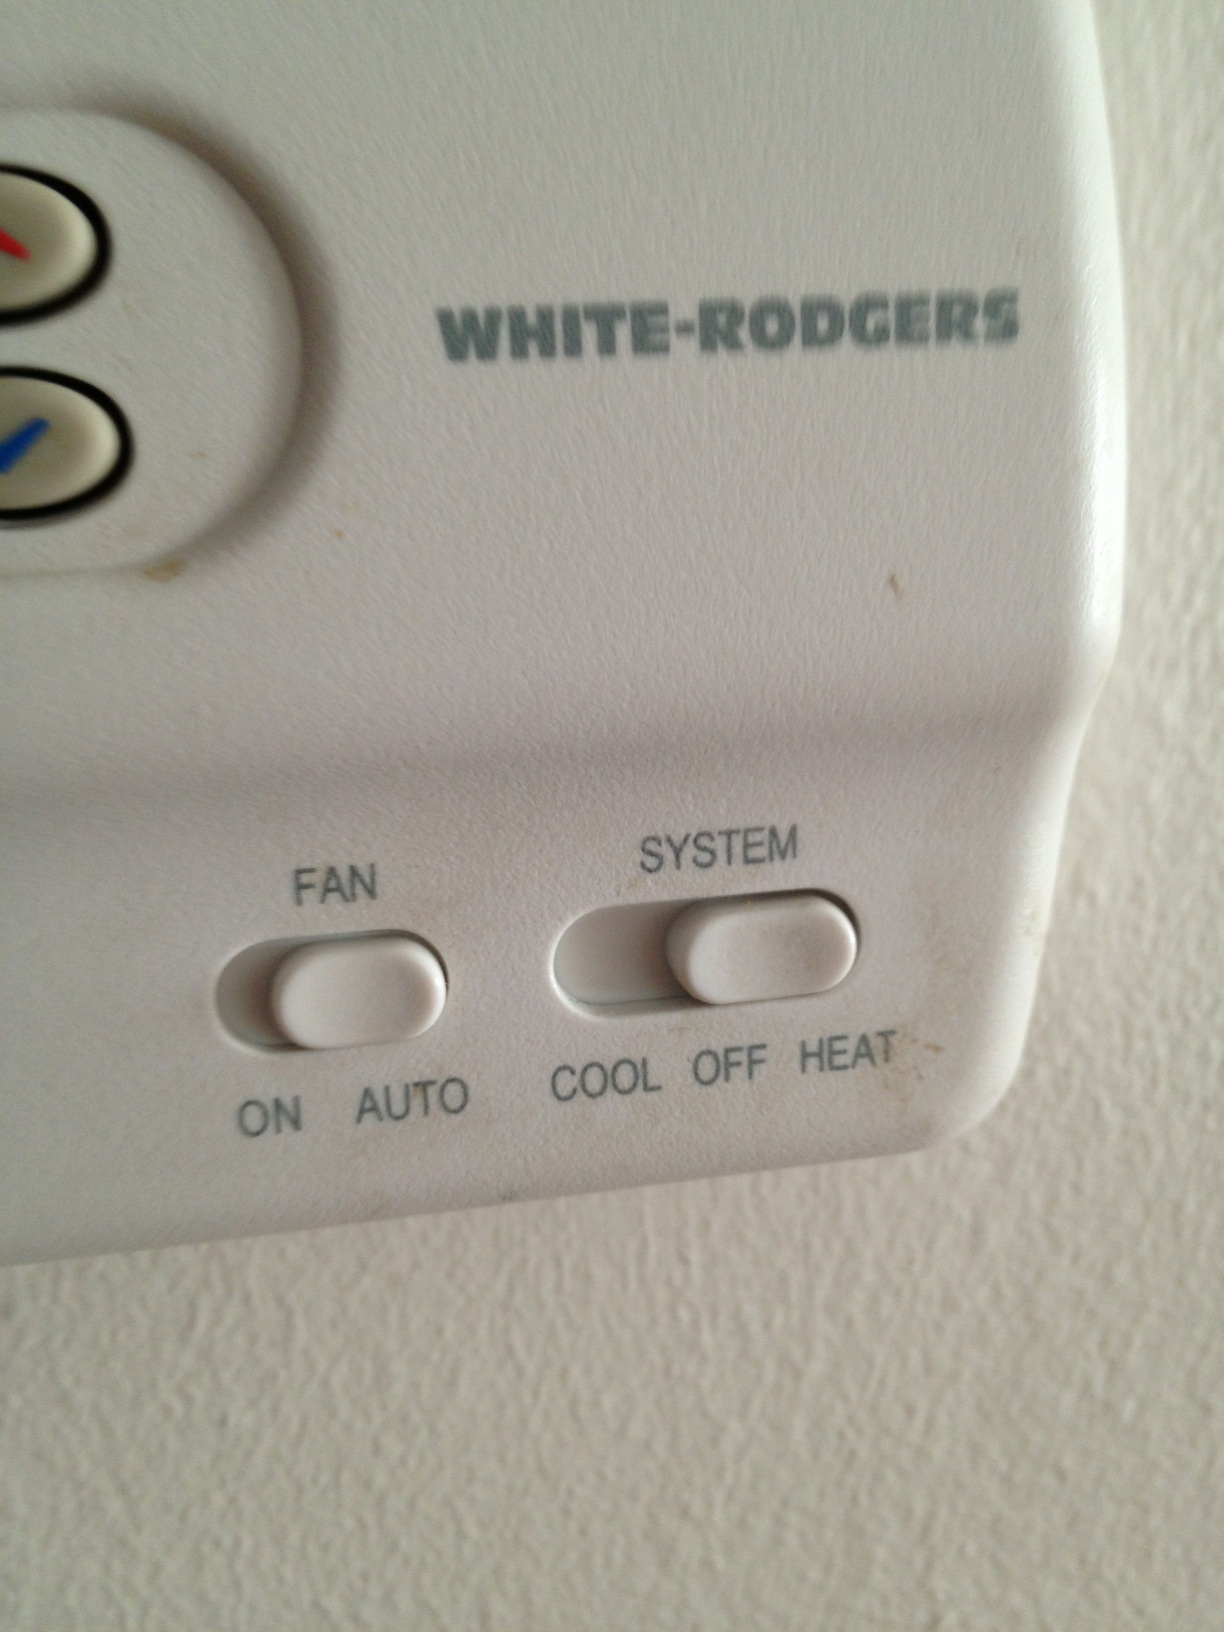Question: Is cool or air to the left or right?
Answer: left